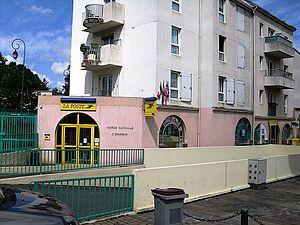
Agence postale de Villebon-sur-Yvette (91)
Villebon-sur-Yvette est une commune française située dans le département de l’Essonne en région Île-de-France.